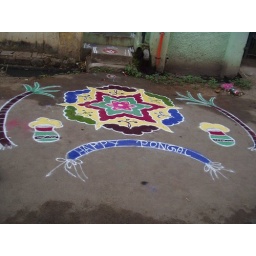
Rangoli drawn in front of a house in my street for Pongal celebration. Designs of Pongal pots and sugarcanes are drawn in this rangoli.